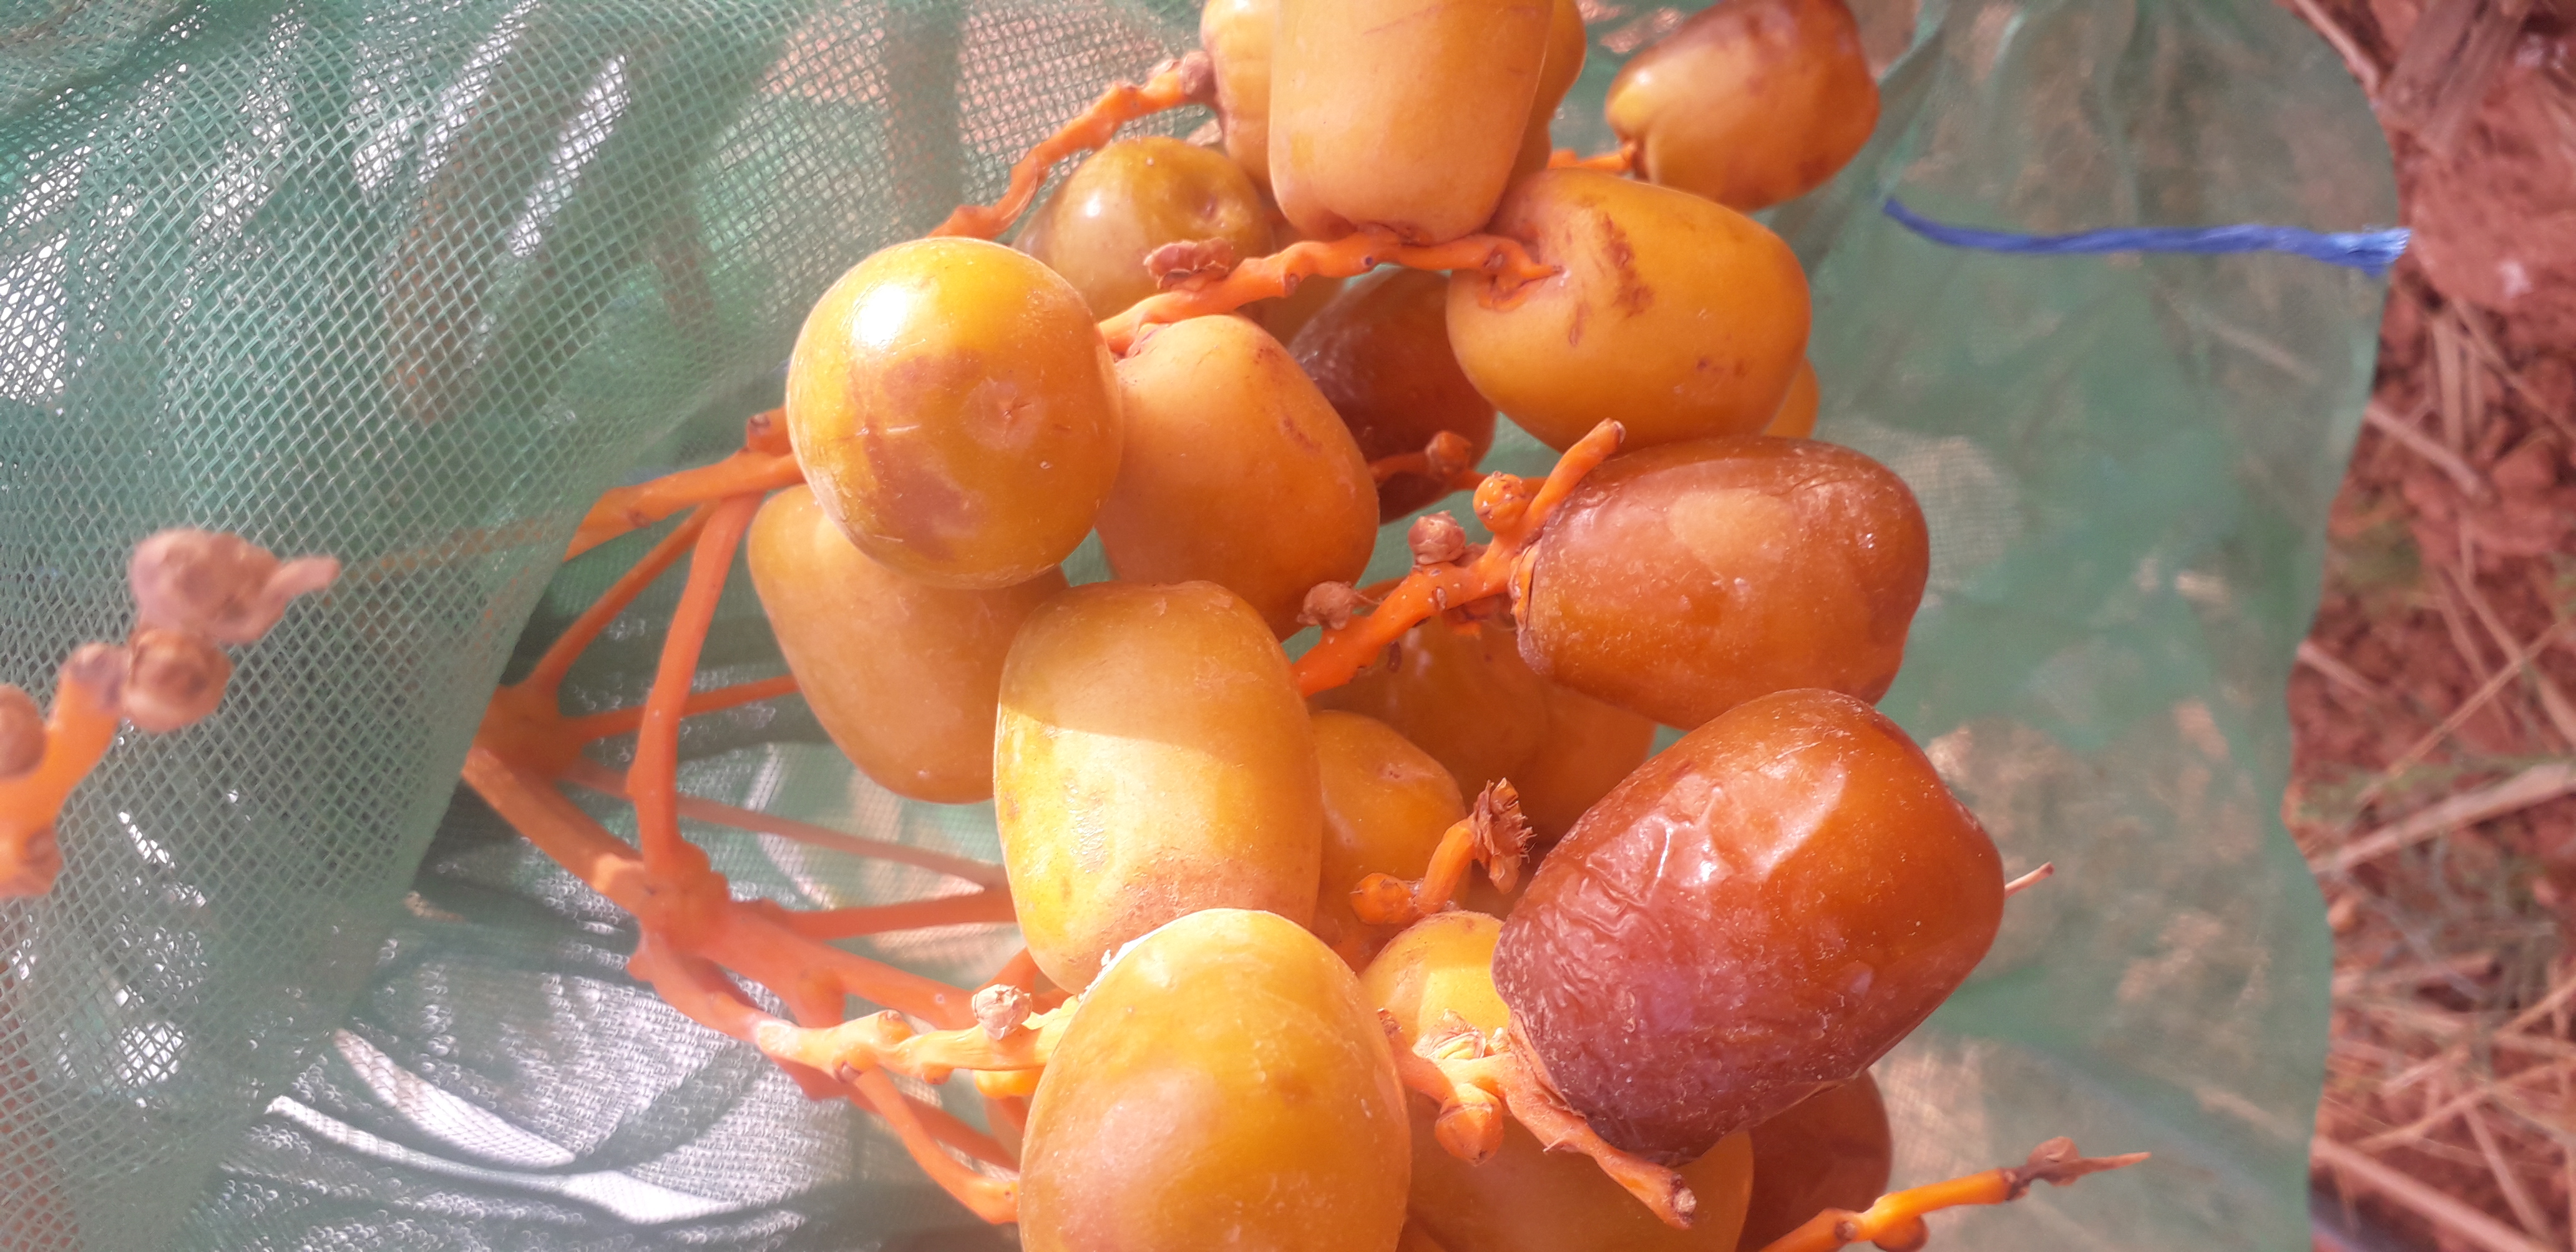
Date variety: Boufagous